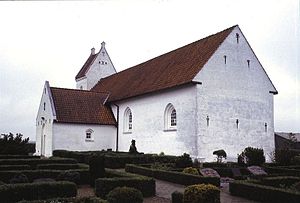
Alstrup Kirke (Jammerbugt Kommune)
Alstrup Kirke
Alstrup Kirke i Danmark. Alstrup kirke
Alstrup Kirke ligger i Alstrup ca. 12 km V for Brønderslev. Indtil Kommunalreformen i 2007 lå den i Nordjyllands Amt, og indtil Kommunalreformen i 1970 i Hvetbo Herred.